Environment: real
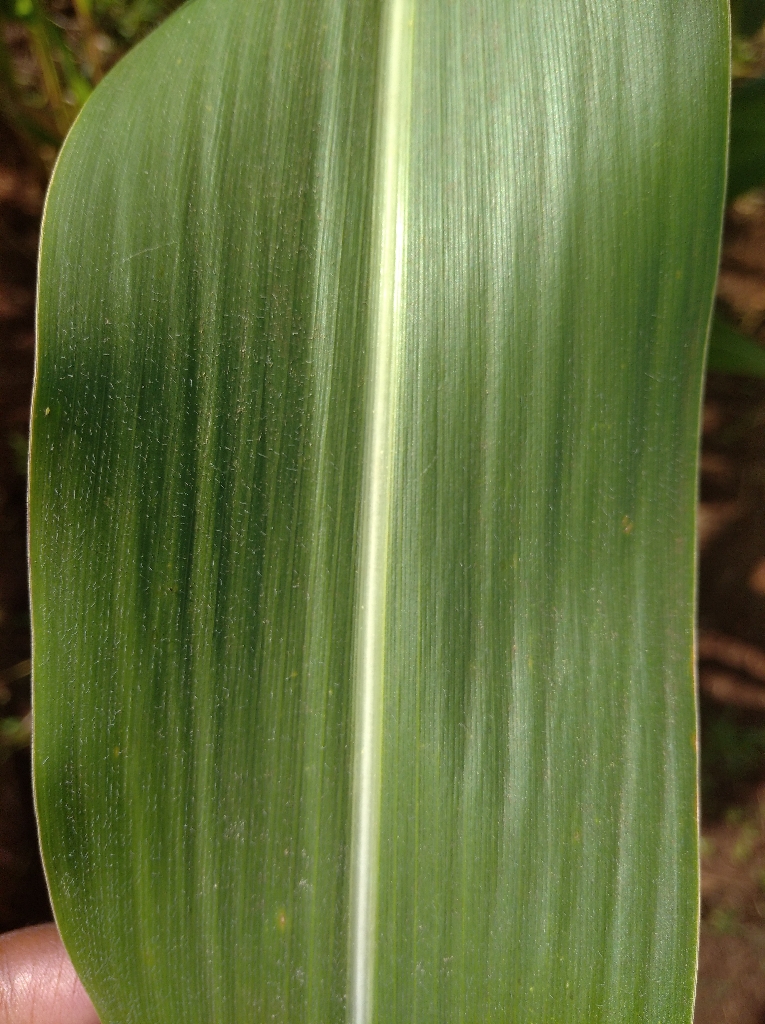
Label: healthy